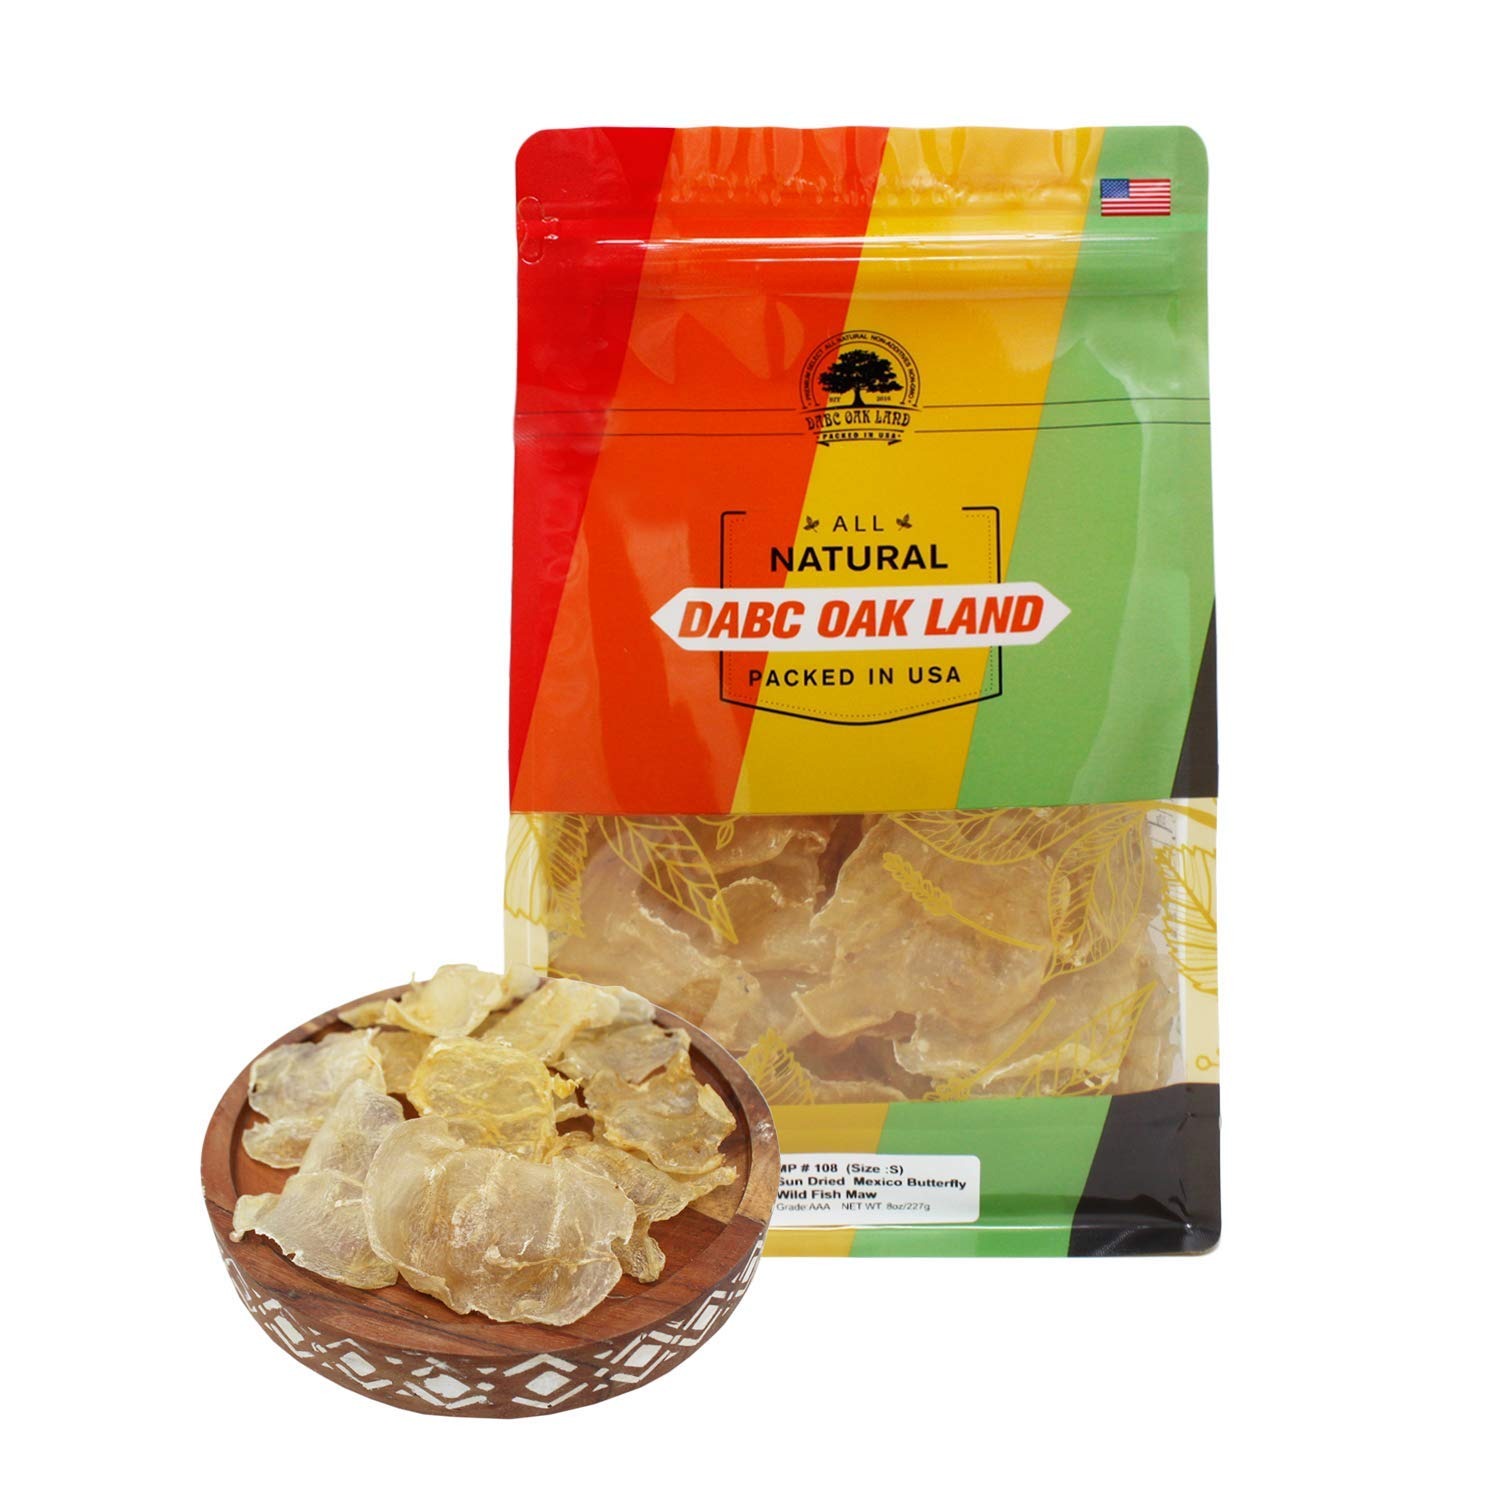
Item Name: DOL Fish Glue,Rich in Collagen Dried Seafood Fish Maw Roll Natural Sun Dried (Small 8oz/bag)
Bullet Point 1: - Natural and Chemical-Free, Premium Quality Dried Fish Maw
Bullet Point 2: - High Protein Content and Marine Collagen Supplements for Optimal Nutrition
Bullet Point 3: - Convenient Bulk and Value Pack Options Available
Bullet Point 4: - Ideal for Seafood Lovers, Fitness Enthusiasts, and Traditional Chinese Medicine Practitioners
Bullet Point 5: - Sustainable and Ethically Sourced Product
Product Description: DOL Fish Glue,Rich in Collagen Dried Seafood Fish Maw Roll Natural Sun Dried (Small 8oz/bag)
Value: 1.0
Unit: Count

Price: 78.99